Chandrakona

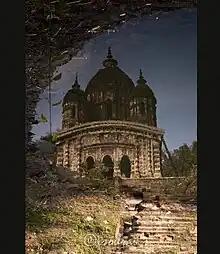
The Temple of Malleswar

Chandrakona came under the British East India Company in 1760. The textile industry was most hardly hit as a consequence. The famous weavers of Chandrakona had either to re-locate or to take up farming as profession. However, the town held its own as an important centre of trade and commerce. In the nineteenth century Chandrakona was known for producing quality brass utensils. It got its municipal administration in 1869 and Beverley's Census Report of Bengal, 1872, records that the town had a population of 21,311; that is to say, almost equal to its present population. Once a part of Hooghly district, the town was incorporated into the Ghatal subdivision of Medinipur district in 1872. Over the next six decades the population of the town depleted alarmingly. In 1931, it was reported to have a population of a little over 6000.